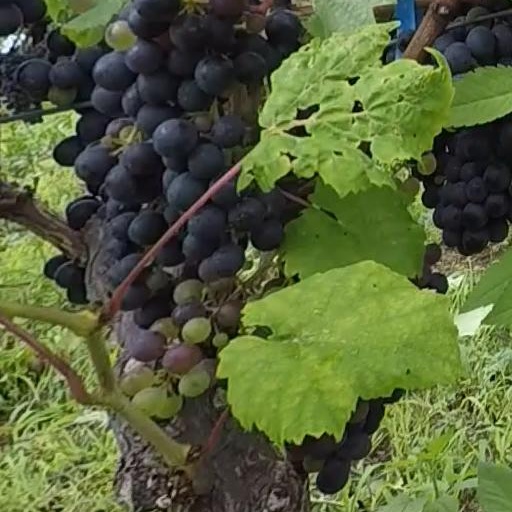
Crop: grape